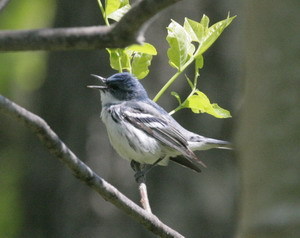
the bird is white with a grey head and a dark grey tail.
the bird has a small throat and a small bill that is black.
this bird's body is white with grey stripes, with a dull blue head and nape and black cheek patch.
this bird is white and black in color with a black beak, and black eye rings.
a small gray bird with brown wings and white wingbars, black crown, and white throat, breast, and belly.
this bird has wings that are black and has a white belly
this bird is white with a slate blue head and grey primaries, the winglets are white.
this bird is white and gray in color, with a sharp and skinny beak.
this bird has a white belly and a dark head.
this bird has a white body with black streaks and its crown is blue.
Species: Cerulean Warbler